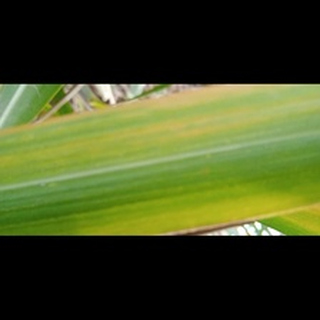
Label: sugarcane_yellow_leaf_disease